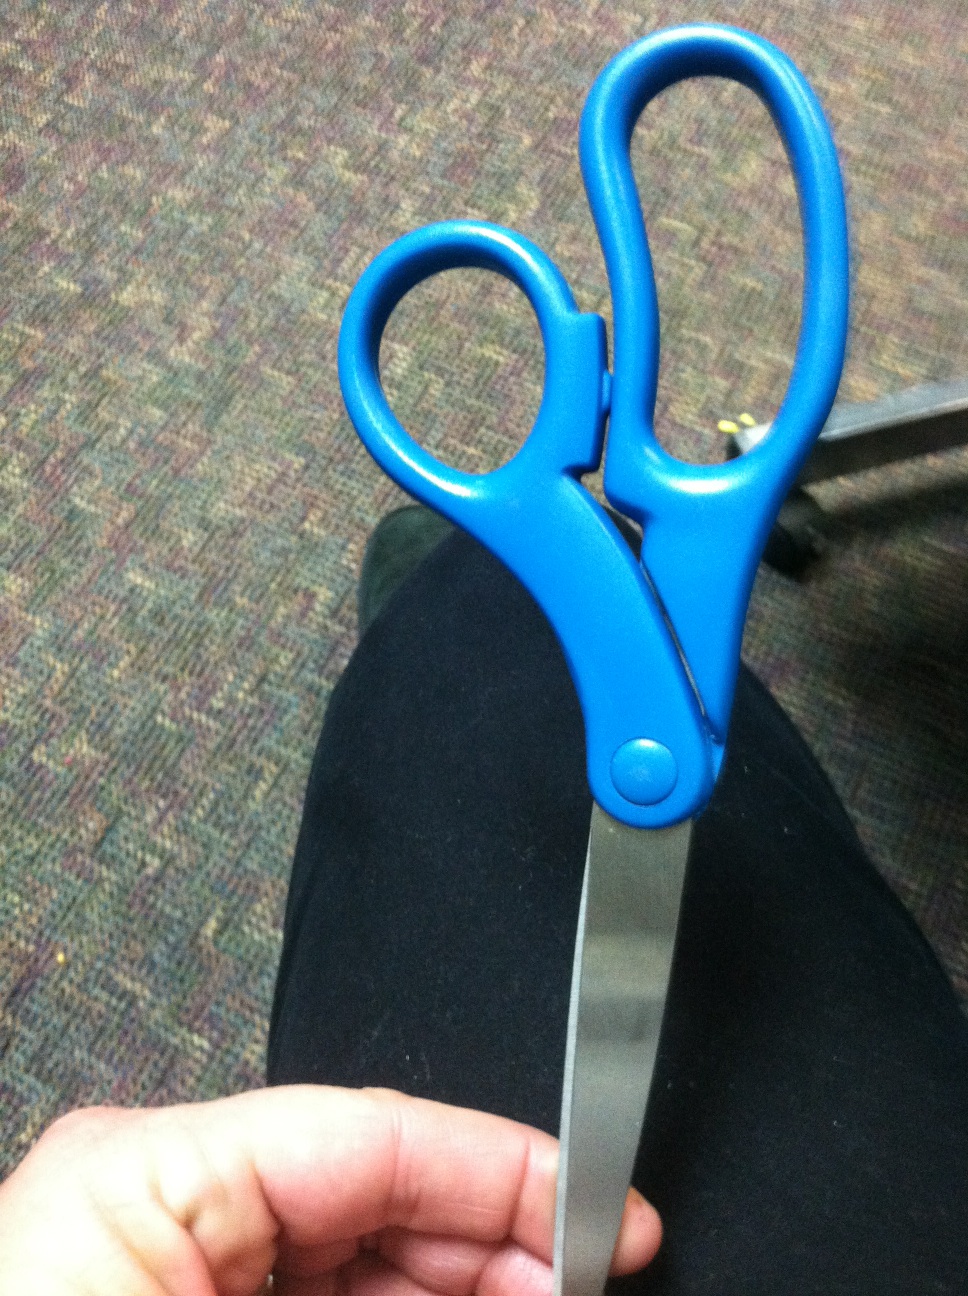Question: What is this?
Answer: scissors